Sexual selection in insects

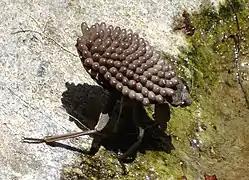
"Abedus indentatus" belostomatid male with eggs on its back

Males can be choosier than females. As an offering, males are capable of providing nuptial gifts secretions, which can be more expensive than female reproductive investment, parental care, where the reproductive costs in males are higher than in females because they invest large quantities of resources and time after egg fertilization, and foraging and nesting sites to the females. Moreover, these factors decrease their subsequent male reproductive opportunities, and the availability of males. An example of male parental care can be found in belostomatid water bugs, where the male, after fertilizing the eggs, allows the female to glue her eggs onto his back. He broods them until the nymphs hatch 2–4 weeks later. The eggs are large and reduce the ability of the male to fertilize other females and catch prey, and increases its predation risk.